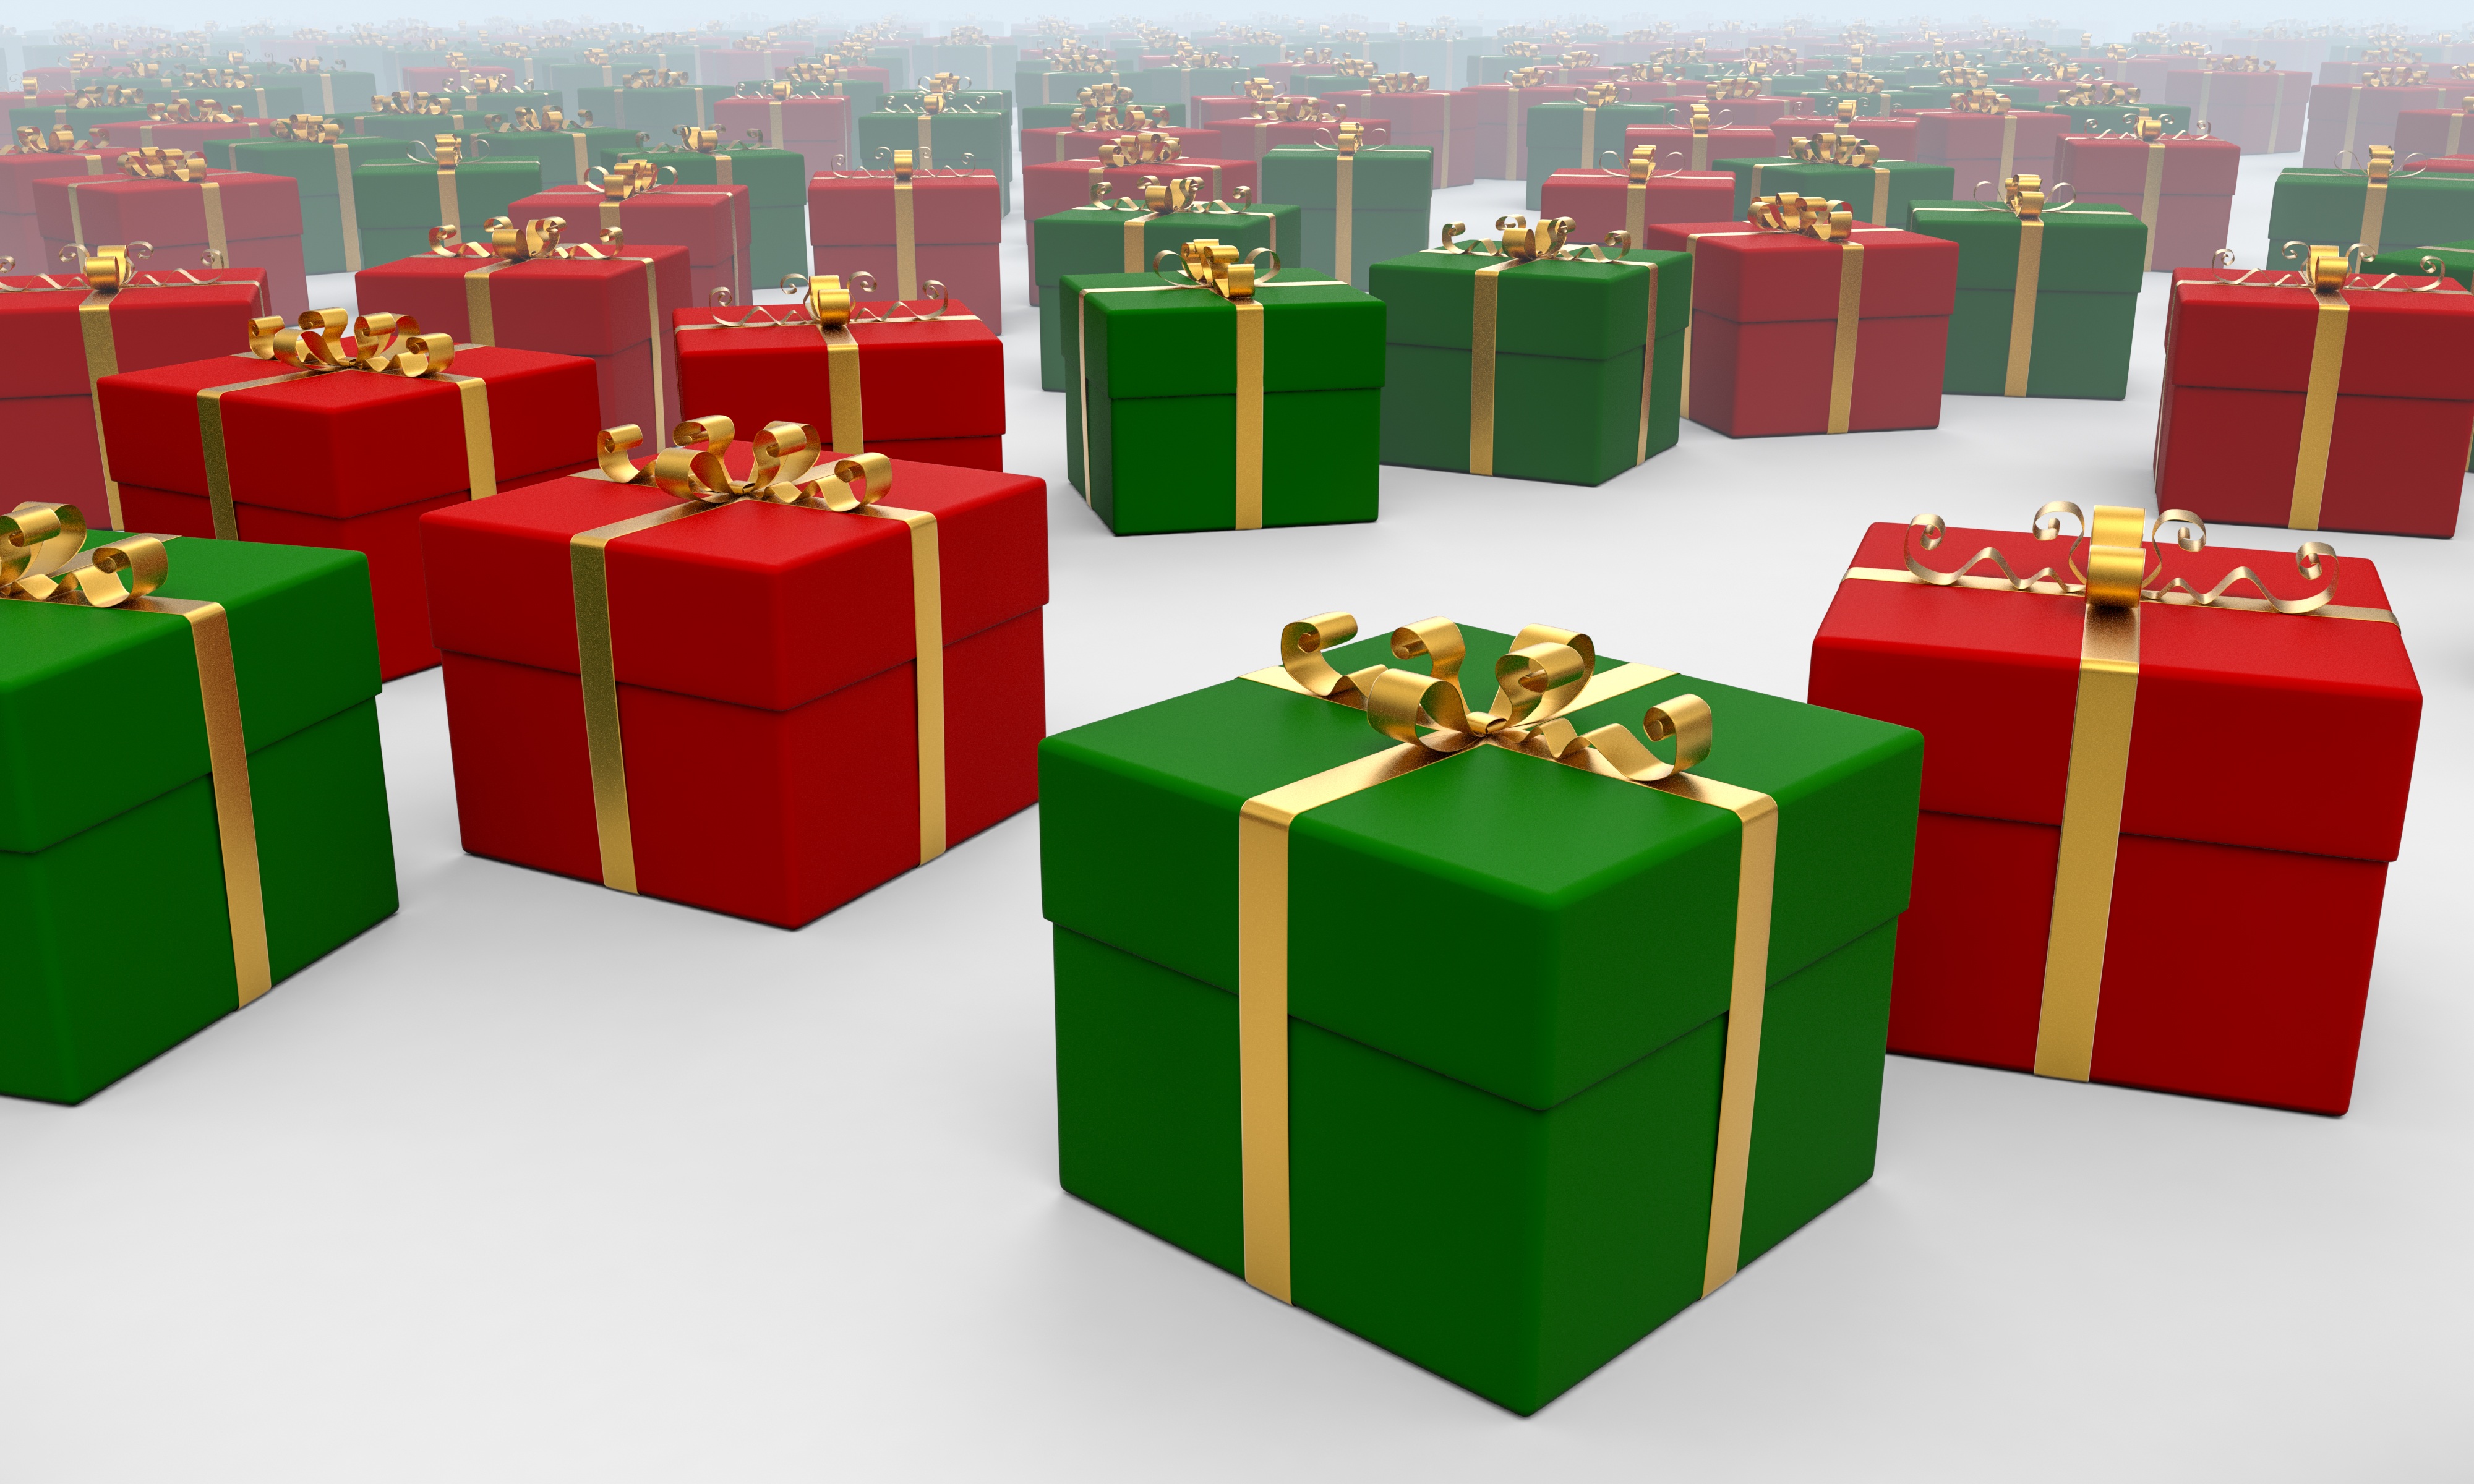
group, celebration, waiting, gift, decoration, golden, red, symbol, square, holiday, infinity, box, shopping, christmas, paper, ribbon, glitter, festive, package, celebrate, present, brand, product, inside, gold, happy, decorative, sparkling, new, for, question, anniversary, valentine, packaging, shiny, xmas, birthday, curious, surprise, wrap, many, what, giftbox, never ending, horde